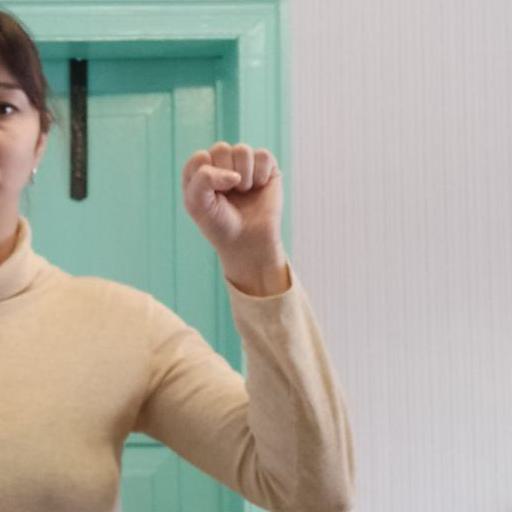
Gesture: fist